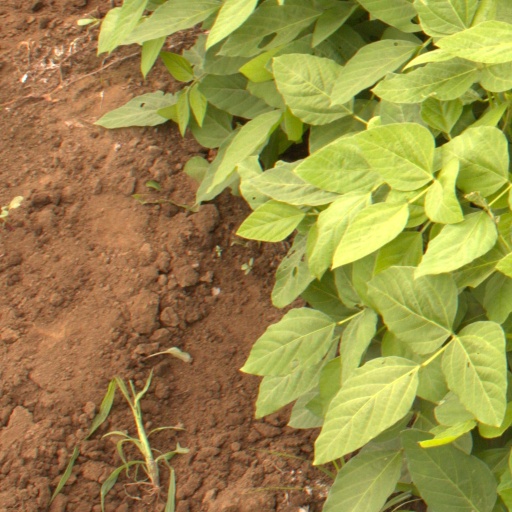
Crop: soybean